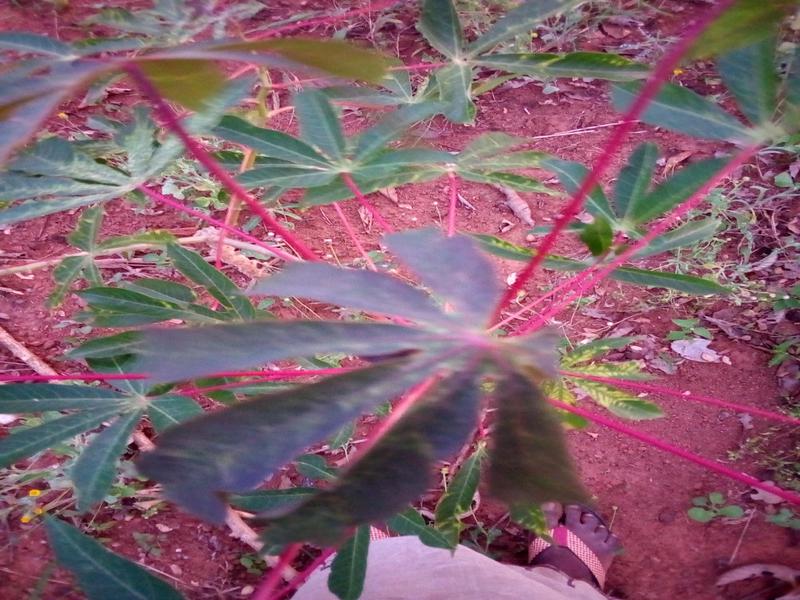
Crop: cassava
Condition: green_mottle